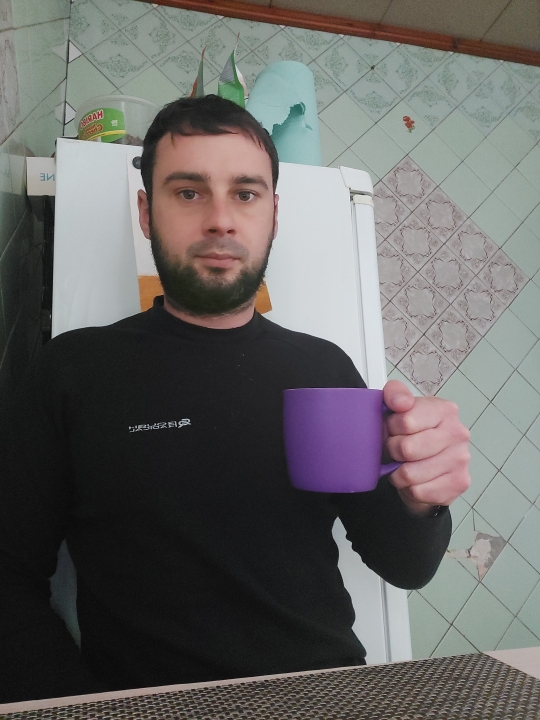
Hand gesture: no_gesture